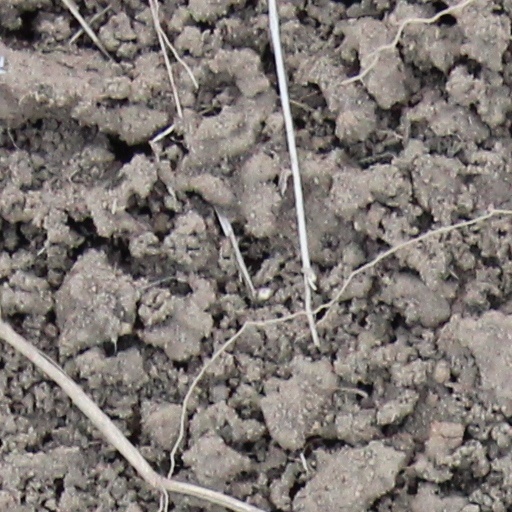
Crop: wheat